Transformers: The Headmasters

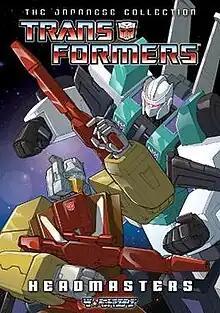
North American DVD cover, depicting Chromedome and Sixshot

is a Japanese anime television series that is a part of the "Transformers" robot superhero franchise. It aired from July 3, 1987 to March 25, 1988, and its 17:00–17:30 timeslot was used to broadcast "Mashin Hero Wataru" at the end of its broadcast. It serves as the first sequel series to the Japanese dub of the original 1984 "The Transformers" cartoon series in the , followed by "".